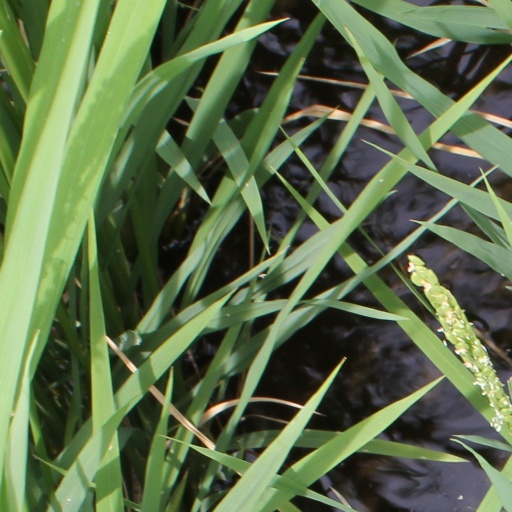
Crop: rice